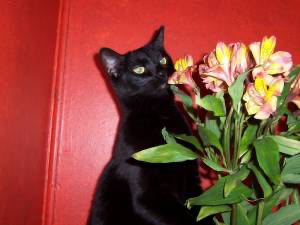
Animal: cat
Breed: Bombay